Katsuya Eguchi

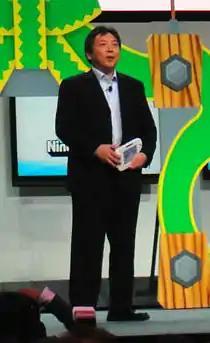
Eguchi on stage during Nintendo's press conference at E3 2012 holding a white Wii U GamePad

is a Japanese video game designer, director and producer, most known for being a creator of the "Animal Crossing" series.